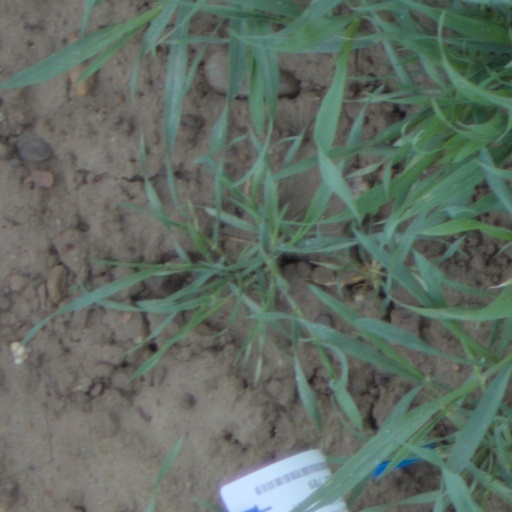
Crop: wheat